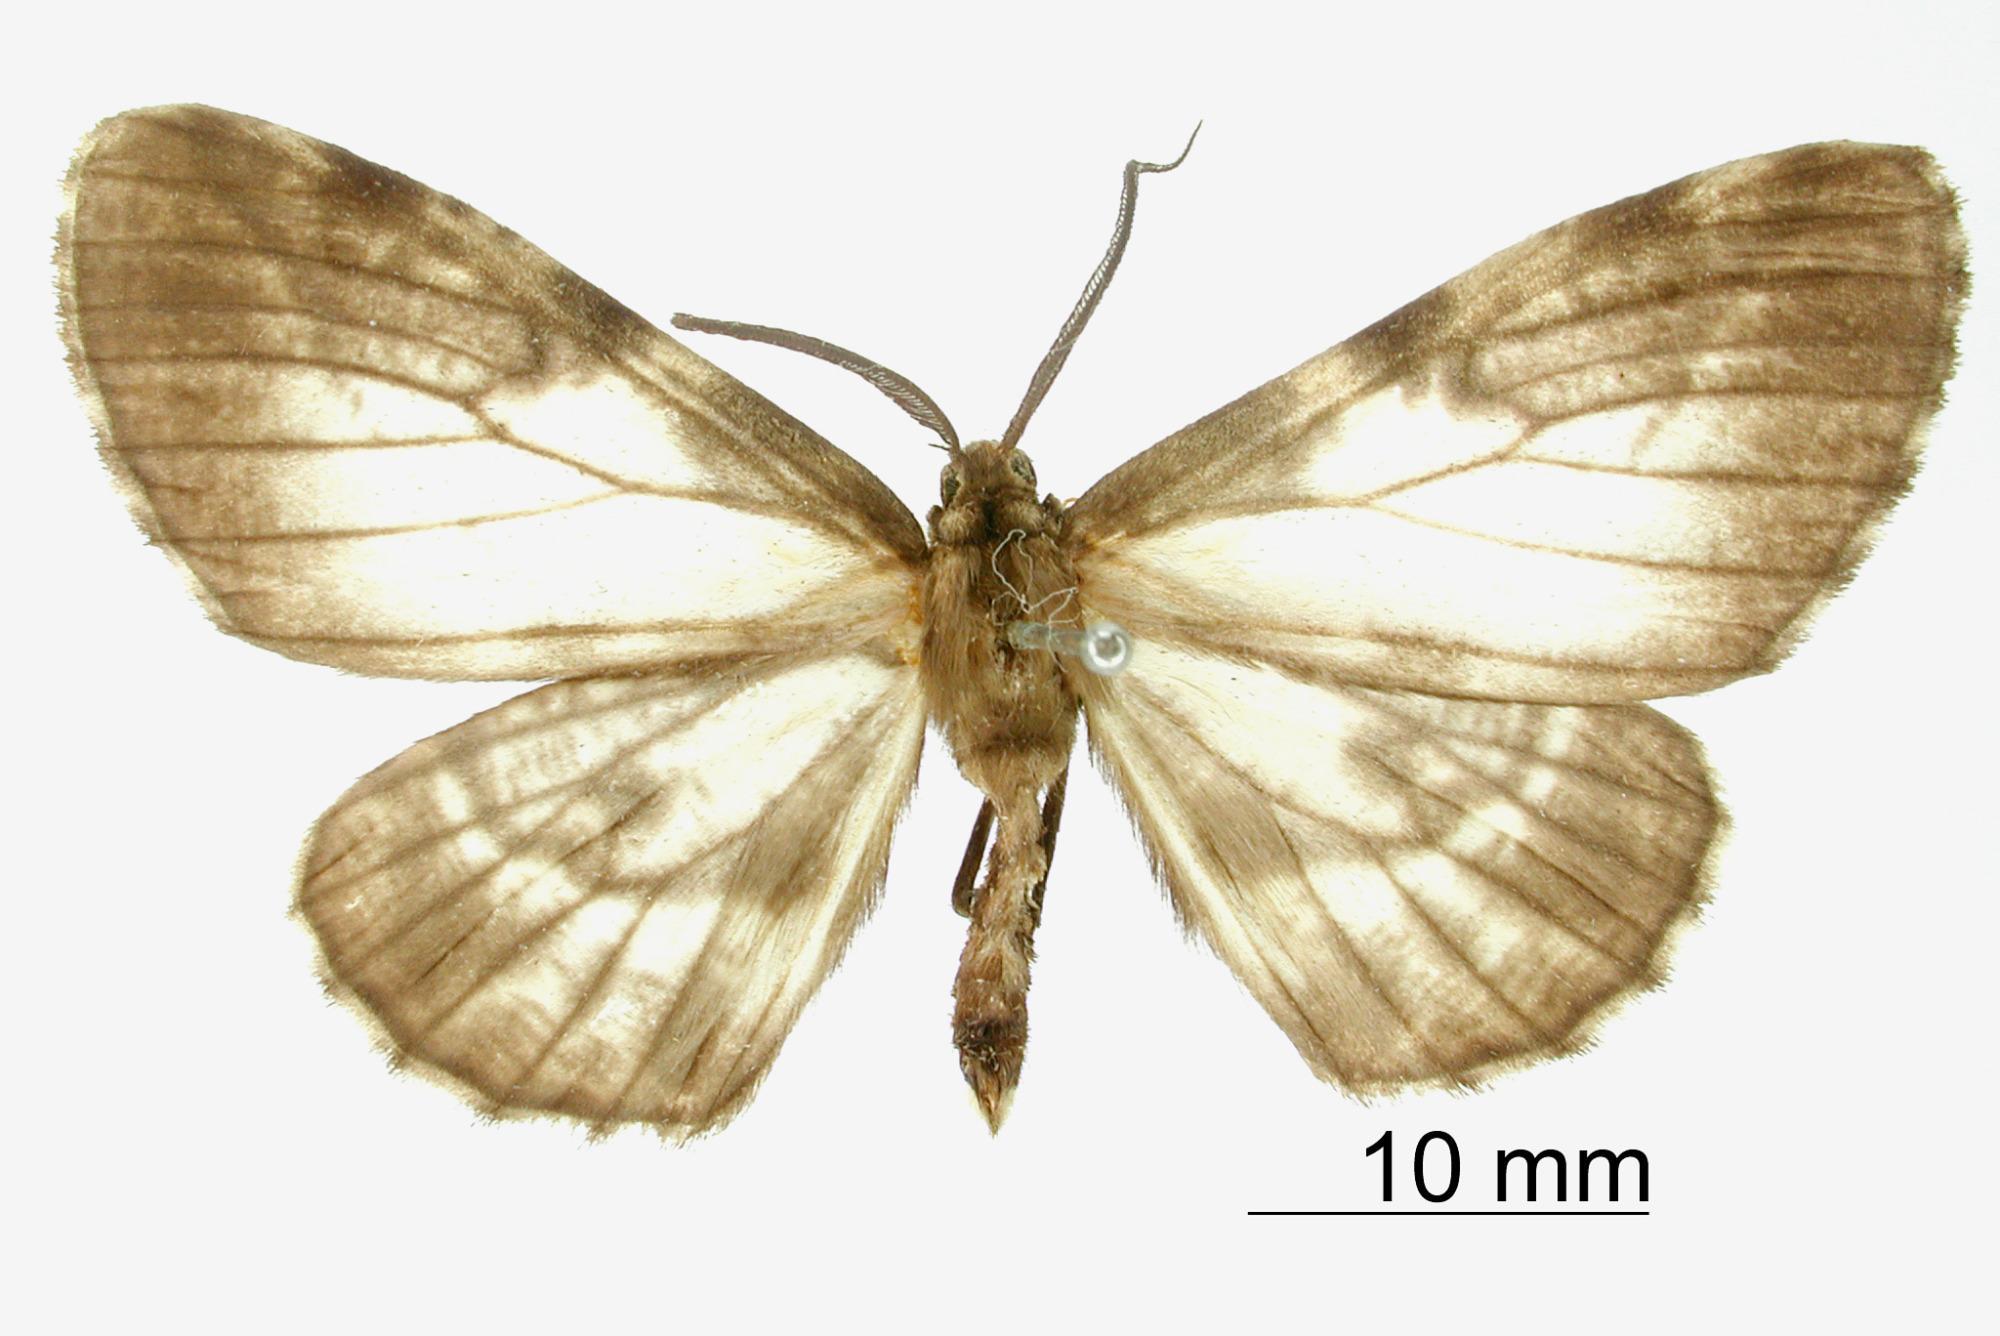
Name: Nipteria cenagosa
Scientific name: Nipteria cenagosa Dognin, 1893
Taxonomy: Animalia, Arthropoda, Insecta, Lepidoptera, Geometridae, Ennominae
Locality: Environs de Loja, Ecuador, Ecuador